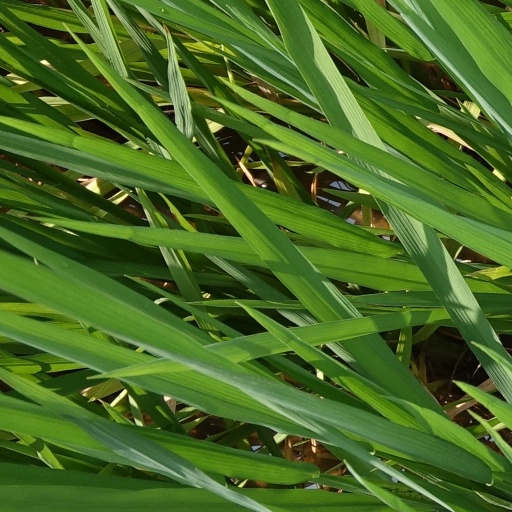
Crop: rice